VTB Arena

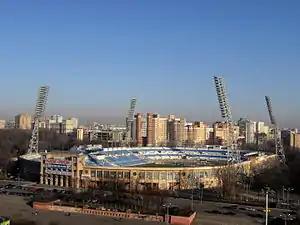
Dynamo Stadium in 2008

The old Central Dynamo Stadium was closed for demolition in 2008, and the new VTB Arena was built in its place. The final design of the new stadium was done by David Manica of MANICA Architecture, and the construction was originally scheduled to be finished in 2016 and then 2017, but continued into 2018. The project is called VTB Arena, even though VTB Bank attempted to sell the naming rights. The football stadium has the capacity of 27,000, that can be adjusted up to 45,000, or down to an undisclosed number, while the indoor arena has a base capacity of 12,273.